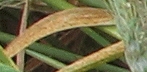
Label: Wheat___Brown_Rust